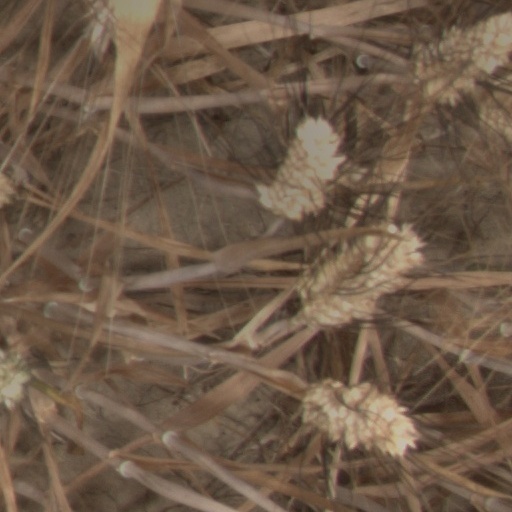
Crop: wheat